Shields (album)

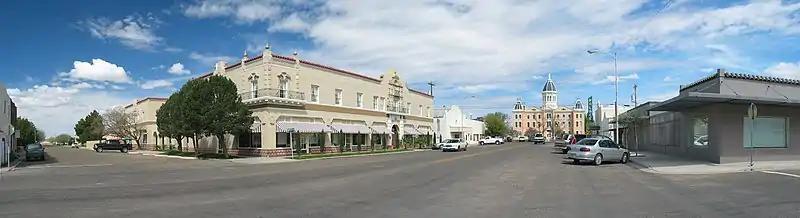
Marfa, Texas, where the band began its initial recording sessions.

In June 2011, the band moved to Marfa, Texas to begin recording their fourth studio album, with bassist and multi-instrumentalist Chris Taylor returning to his role as producer. Droste noted, "We had passed through before and there is a great arts collective and vibe. We decided to rent a place and make our next album there." The band recorded "an album's worth of material" in Marfa, but ultimately abandoned the majority of tracks. Vocalist Ed Droste noted, "We were like, 'We're ready to do this!' Then, we got there and recorded twelve songs and were like, 'This isn't quite there.'" Vocalist and guitarist Daniel Rossen elaborated, "We didn't have that unspoken momentum, that unspoken understanding of what everyone is into." Only two songs from these sessions made it onto the finished album; "Sleeping Ute" and "Yet Again".